Aizkorri-Aratz Natural Park

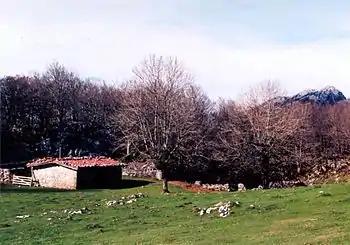
A sheep barn in Aratz

Although the mountains are the most noticeable characteristic of the park, the area has vegetation, fauna, and phenomena not present in other mountainous areas.